Nancy Bernkopf Tucker

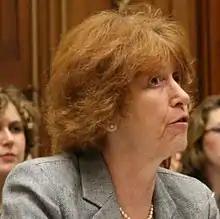
Nancy Bernkopf Tucker (2011)

Nancy Bernkopf Tucker (July 12, 1948 – December 1, 2012) was an American diplomat, writer and diplomatic historian of the Georgetown University, specializing in American-East Asian relations, particularly United States relations with China, Taiwan and Hong Kong. She had distinguished meritorious service as the first Assistant Deputy Director of National Intelligence for Analytic Integrity and Standards and Analytic Ombudsman in the Office of the Director of National Intelligence, for which she was awarded the National Intelligence Medal of Achievement in 2007. She also served in the Department of State for several assignments including those in the Office of Chinese Affairs, Bureau of East Asian and Pacific Affairs and the U.S. Embassy Beijing.